Juho Koskelo

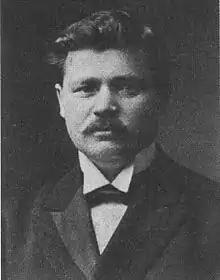
Juho Koskelo in the 1910s.

Juho Evert Koskelo (also known as John Koskelo, July 23, 1870 – November 7, 1942), was a Finnish-American singer and cellist. He was the most popular Finnish-American singer in the 1910s.